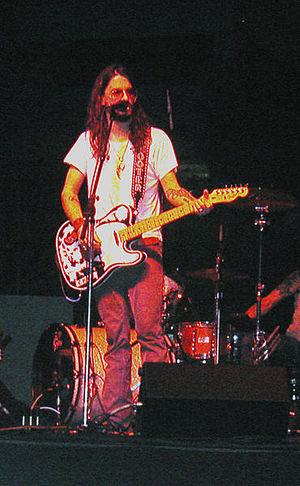
Waylon Albright « Shooter » Jennings est un artiste américain de country musique / rock sudiste. Il est le seul enfant des artistes Waylon Jennings et Jessi Colter. Son deuxième nom vient du nom du batteur de son père Richie Albright. Son père le surnomma « Shooter » après qu'à sa naissance il urina sur une infirmière.